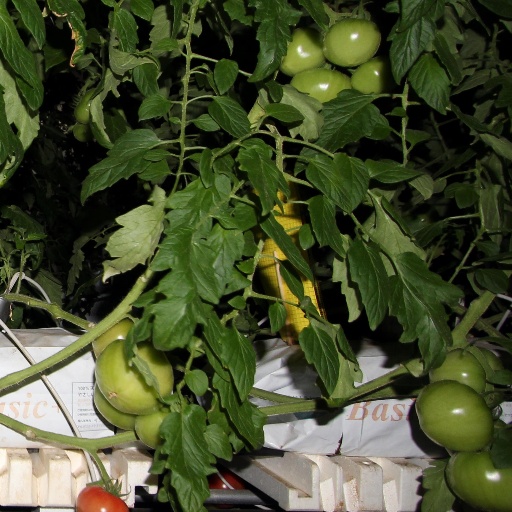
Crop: tomato